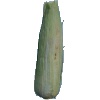
Label: Corn Husk 1